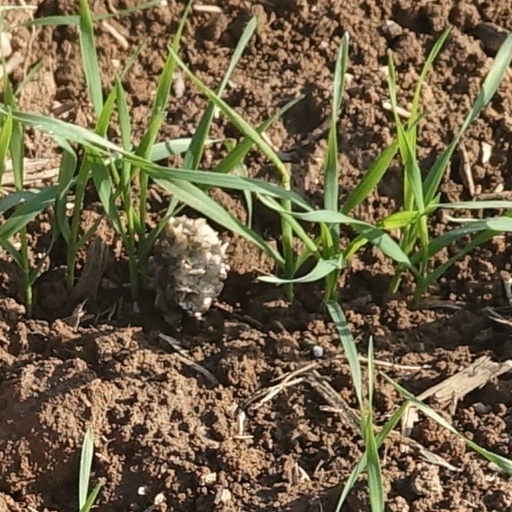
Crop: wheat